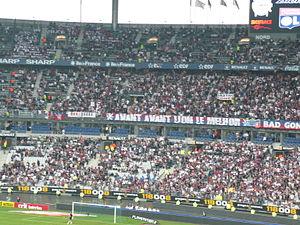
La saison 2007-2008 de l'Olympique lyonnais est la cinquante-huitième de l'histoire du club. L'Olympique lyonnais, tenant du titre en Ligue 1, redémarre une nouvelle saison sur quatre tableaux, le championnat de France, la coupe de France, la coupe de la Ligue mais également la Ligue de Champions.
Les supporters de l'Olympique lyonnais encouragent et soutiennent le club de football français de l'Olympique lyonnais, son équipe première masculine et son équipe première féminine. Ils étaient présents dans les quatre tribunes du Stade de Gerland et lors des déplacements de leur équipe.
La Coupe de France de football 2007-2008 est la 91ᵉ édition de la Coupe de France, une compétition à élimination directe mettant aux prises des clubs de football amateurs et professionnels à travers la France. Elle est organisée par la Fédération française de football et ses ligues régionales. Ce sont 6 734 clubs qui participent à la compétition, laquelle se déroule d'août 2007 à mai 2008. La compétition à élimination directe met aux prises 6 734 clubs amateurs et professionnels à travers la France.
L'Olympique lyonnais est un club de football français fondé en 1950 à Lyon. Le club, basé au Parc Olympique lyonnais à Décines-Charpieu, est présidé depuis juin 1987 par Jean-Michel Aulas.